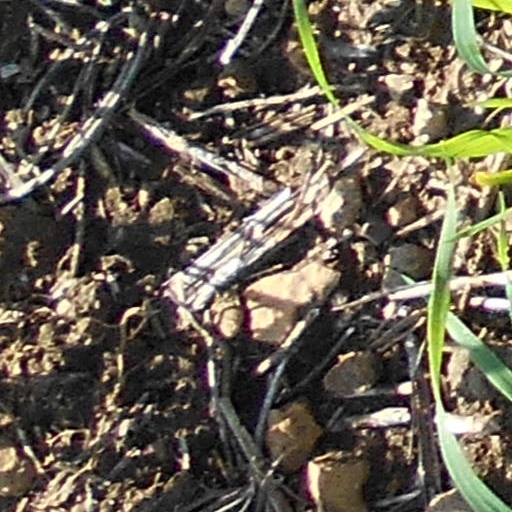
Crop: wheat